Portuguese Renaissance

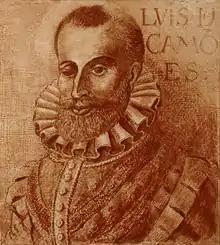
Luís de Camões's contributions to the Portuguese language are so great that it is often dubbed the "Language of Camões".

The Portuguese Renaissance was a golden age for literary works in Portugal. The abundance of funds and interest lead to the creation of some of the best known pieces of the Portuguese language. Because of Portugal's importance during the Age of Discovery and strategic location as a waypoint between Europe and the rest of the world, many of these literary works were able to circulate outside of Portugal and achieve popularity throughout Europe.